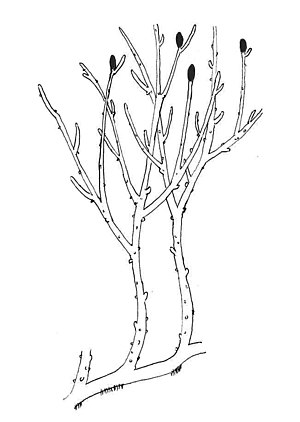
Rhynia
Rhynia var en slægt af primitive og uddøde landplanter, der forekom i tidlig Devon. Cooksonia og Rhynia var de første landplanter som man har kendskab til. Der var tale om uhyre simple sporeplanter, der bestod af en op til 50 cm lang stilk der forgrenede sig flere gange.